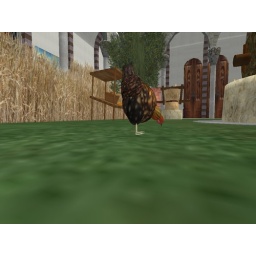
Apiciana is a hen walking in the courtyard of the Monastery